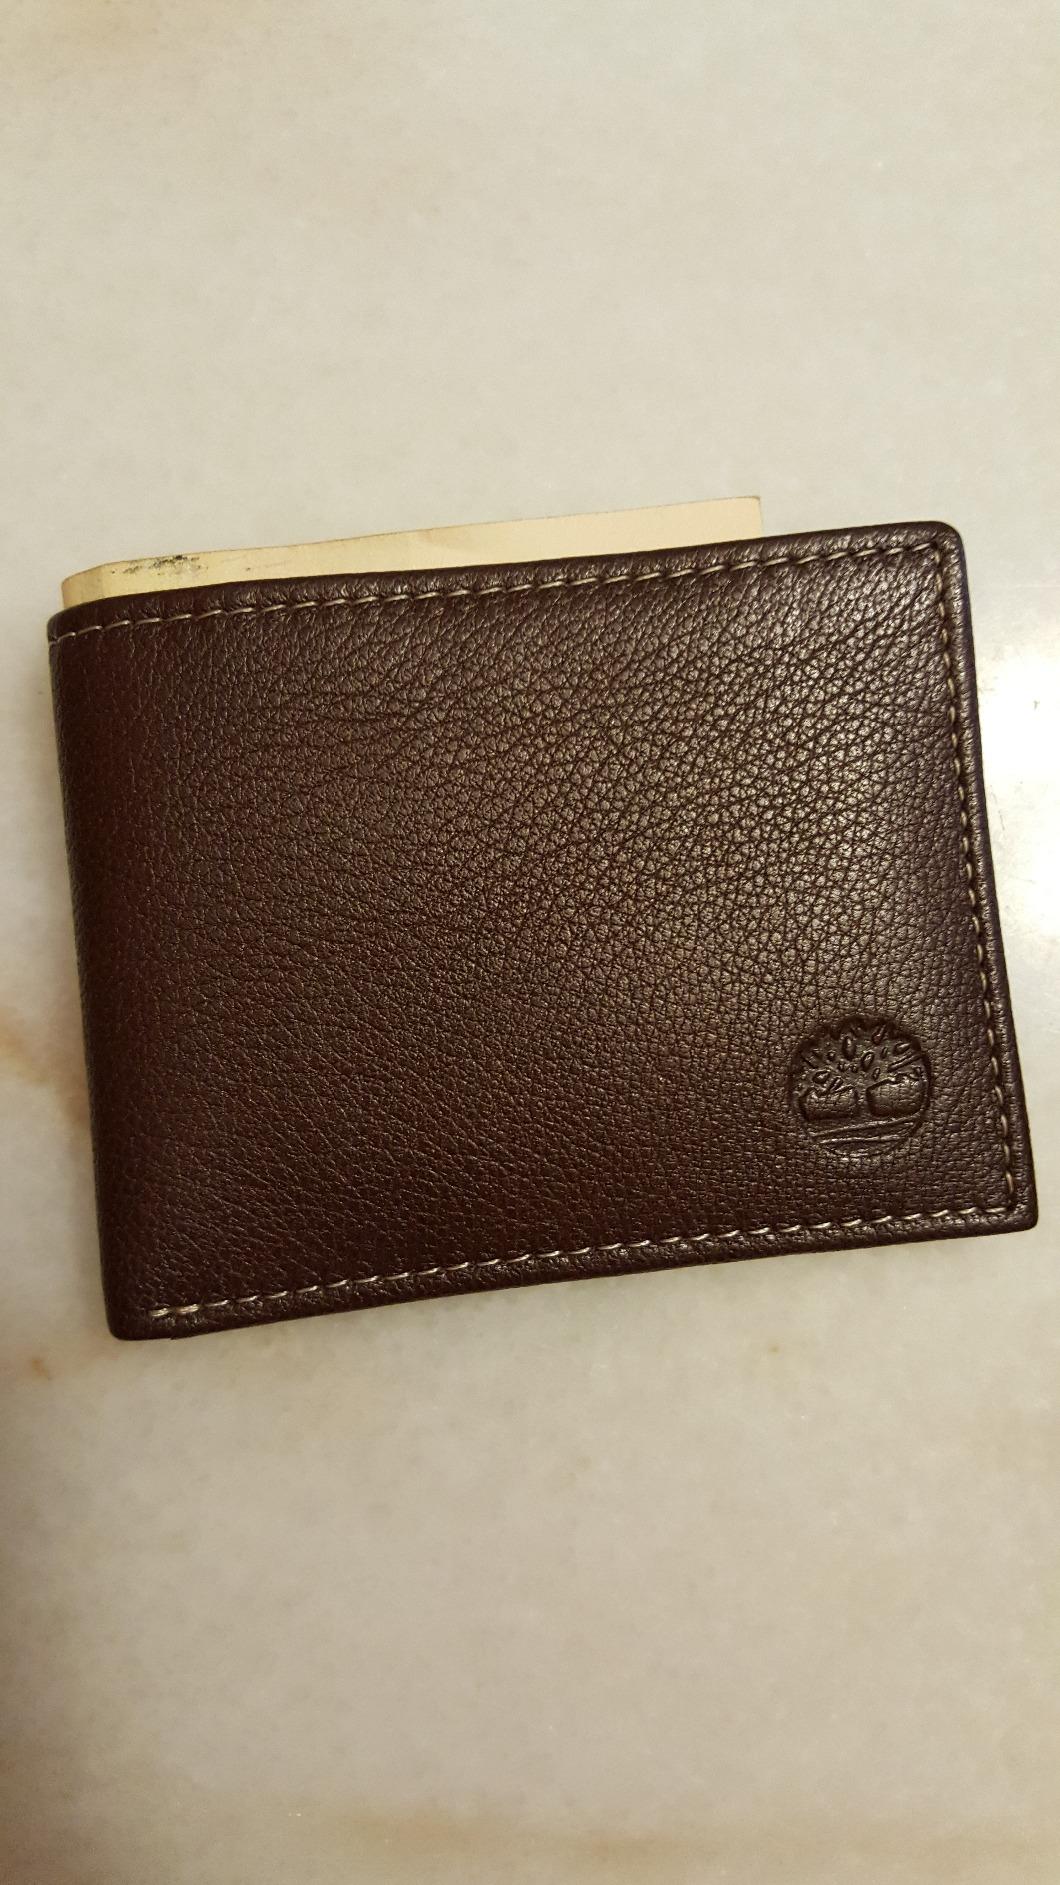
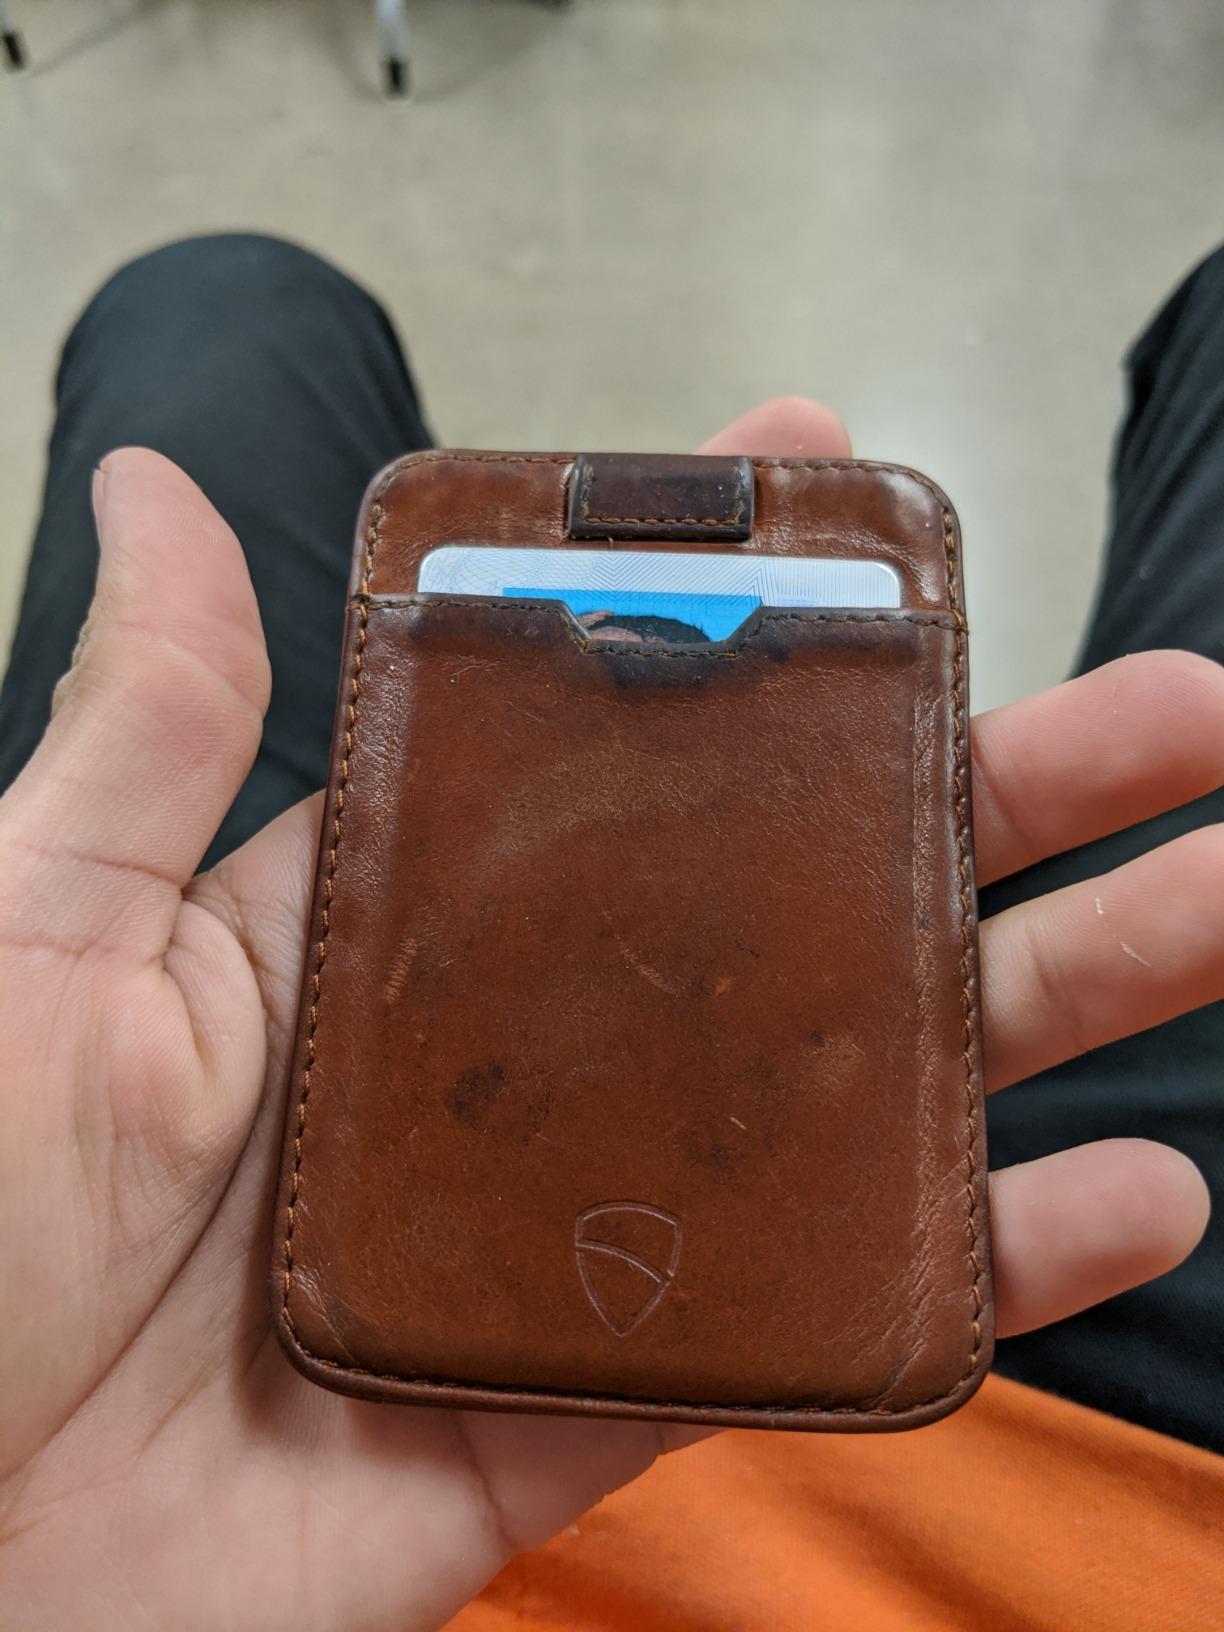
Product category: accessories_wallet
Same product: no